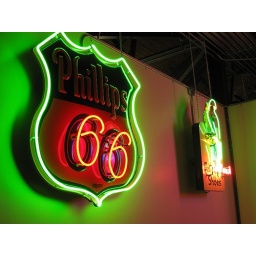
More refurbished commercial neon signs in the first floor corridor of the Manz Building.